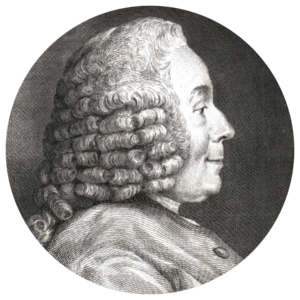
Portrait de l'astronome et géophysicien français Jean-Jacques Dortous de Mairan (1678-1771)
L'astronome français Charles Messier établit la première liste de nébuleuses.
Cet article présente la liste des membres de l'Académie française, rangée par ordre chronologique de leur élection à chaque fauteuil. Cette liste est précédée d'une liste réduite portant uniquement sur les membres actuels et présentée successivement selon quatre modes de rangement : par ordre alphabétique, par numéro de fauteuil, par date d'élection et par date de naissance.
L'art de la conversation, considéré comme l'un des fleurons de la culture classique française, désigne une pratique développée en France aux XVIIᵉ et XVIIIᵉ siècles, devenue un spectacle pour toute l'Europe et caractérisée par la recherche d'une dimension esthétique et hédoniste dans les échanges mondains. Dans les ouvrages traitant de l'art de la conversation dans la France classique, les auteurs ne délimitent pas cet art protéiforme dans ses formes ou ses codes. L'expression concerne originellement la conversation mondaine, mais ses pratiques et ses valeurs se sont répandues dans l'ensemble de la société cultivée, ont eu une influence importante dans la littérature, et le terme désigne plus généralement un art littéraire au sens classique de ce terme.
Jean-Jacques Dortous de Mairan, né à Béziers le 26 novembre 1678 et mort à Paris le 20 février 1771, est un mathématicien, astronome et géophysicien français.